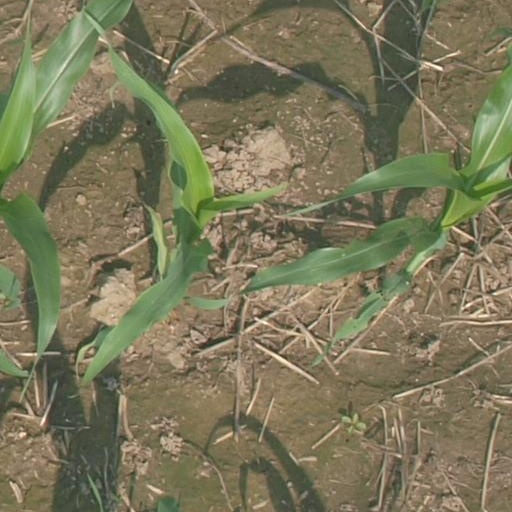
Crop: maize; corn